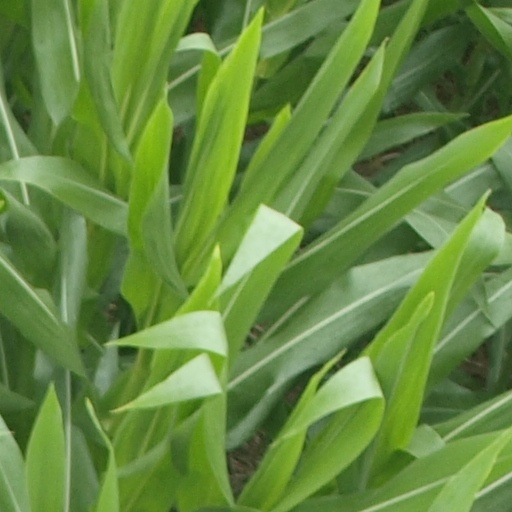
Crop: maize; corn